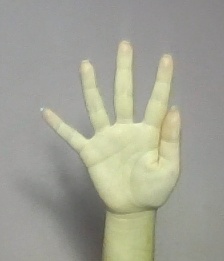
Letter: sheen